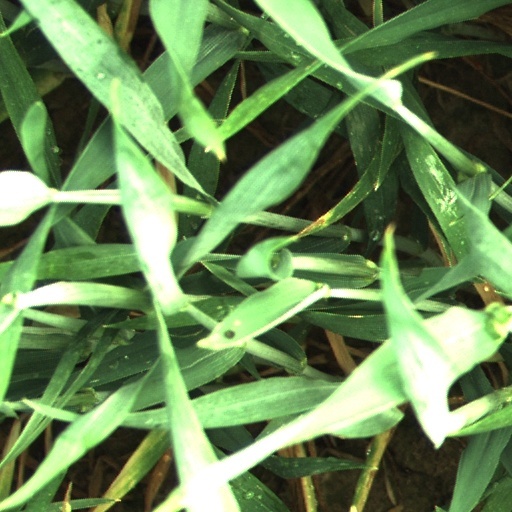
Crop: wheat